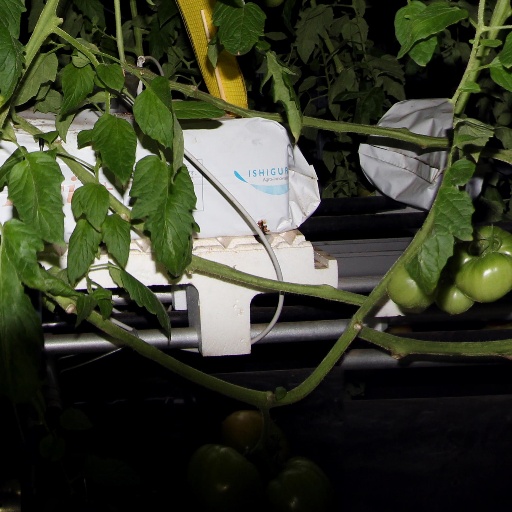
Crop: tomato